Cozzano

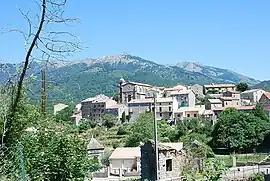
A view of the village of Cozzano

Cozzano is a commune in the Corse-du-Sud department of France on the island of Corsica.